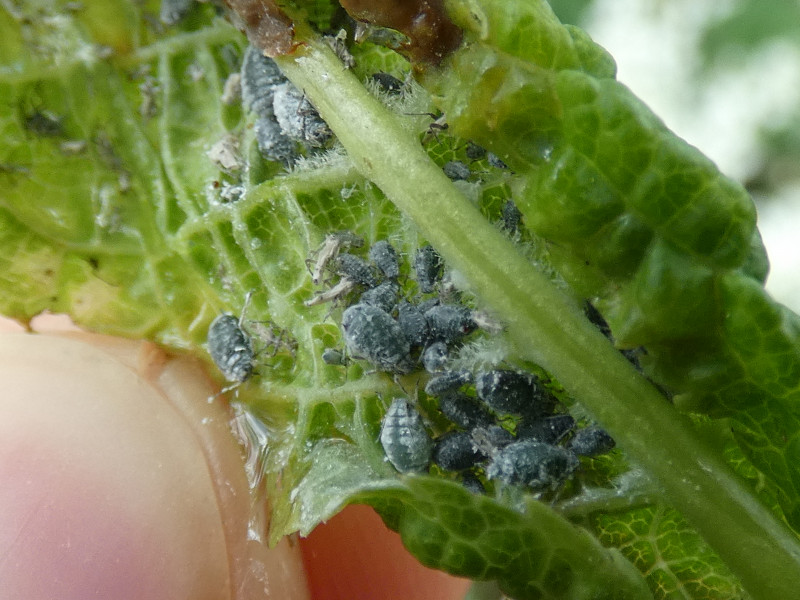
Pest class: bird_cherry_oat_aphid